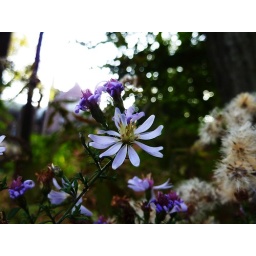
tiny blue flowers near Pendleton